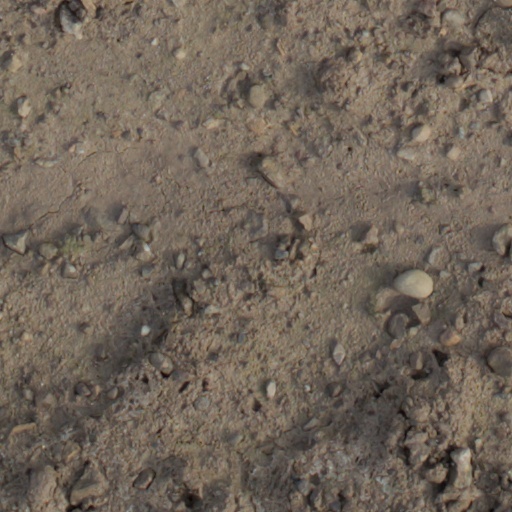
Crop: wheat